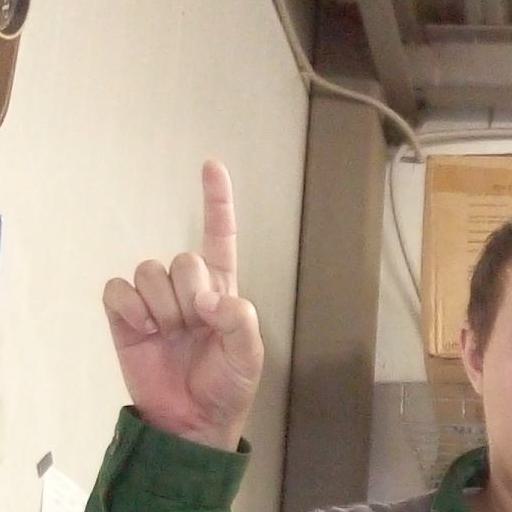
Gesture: one